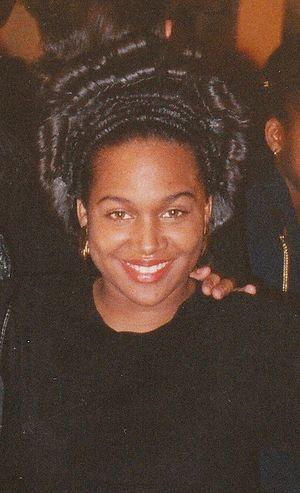
Michel'le, de son vrai nom Michel'le Denise Toussaint, née le 5 décembre 1970 à Los Angeles, Californie, est une chanteuse et auteur-compositeur-interprète américaine.